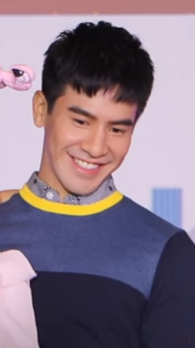
ธนวรรธน์ วรรธนะภูติ

| name = ธนวรรธน์ วรรธนะภูติ
| image = Pope Thanawat Wattanaputi 250318-0017s.png
| image_size = 200px
| other_names = โป๊ป
| birth_place = กรุงเทพมหานคร ประเทศไทย
| education = สถาบันเทคโนโลยีพระจอมเกล้าเจ้าคุณทหารลาดกระบัง
| occupation = นักแสดง
| years_active = พ.ศ. 2549–ปัจจุบัน
| agent = ช่อง 3 เอชดี|ช่อง 3 (2553–ปัจจุบัน)
ธนวรรธน์ วรรธนะภูติ (เกิด 27 ธันวาคม พ.ศ. 2525) ชื่อเล่น โป๊ป เป็นนักแสดงชาวไทย มีผลงานแสดงละครโทรทัศน์ทางช่อง 3 เอชดี|สถานีวิทยุโทรทัศน์ไทยทีวีสีช่อง 3 โดยมีผลงานละครที่มีชื่อเสียงหลายเรื่อง เช่น "ดอกส้มสีทอง," "สุภาพบุรุษจุฑาเทพ (ละครโทรทัศน์)#คุณชายปวรรุจ|คุณชายปวรรุจ," "สามีตีตรา," "บุพเพสันนิวาส" และ "พรหมลิขิต"
== ปฐมวัย ==
ธนวรรธน์ วรรธนะภูติ ชื่อเดิมคือ ธนะ ชื่อเล่น "โป๊ป" ซึ่งเป็นชื่อที่บิดาตั้งให้เนื่องจากการที่สมเด็จพระสันตะปาปาจอห์น ปอลที่ 2 เสด็จเยือนประเทศไทย 18 เรื่องน่ารู้ของผู้ชายที่มีชื่อว่า โป๊ป-ธนวรรธน์ หรือ หมื่นสุนทรเทวา บุพเพสันนิวาส โป๊ป ธนวรรธน์มีพี่น้อง 2 คน โดยเขาเป็นลูกคนที่ 2 และมีพี่สาว 1 คน จบการศึกษาระดับประถมศึกษาจากโรงเรียนไผทอุดมศึกษา มัธยมศึกษาตอนต้นจากโรงเรียนหอวัง ระดับปวช. จากวิทยาลัยช่างศิลป และจบการศึกษาระดับปริญญาตรี สาขานิเทศศิลป์ คณะสถาปัตยกรรมศาสตร์ สถาบันเทคโนโลยีพระจอมเกล้าเจ้าคุณทหารลาดกระบัง หลังจบการศึกษามาในช่วงแรก โป๊ป ธนวรรธน์เข้าทำงานที่บริษัทโมเดิร์นฟอร์ม ในตำแหน่งคอมพิวเตอร์กราฟิก เป็นเวลา 5 เดือน เมื่อชนะการประกวด "โครงการตามหาจะเด็จ" (ผู้ชนะสิบทิศ) จึงลาออกมาเพื่อเตรียมตัวรับบท"จะเด็ด" แต่ก็ไม่ได้ถ่ายทำและโครงการได้พับไป ในเวลาว่างเขาเคยเป็นครูสอนศิลปะในโครงการ To Be Number One และเป็นโค้ชสอนฟุตบอลให้กับเด็ก ๆ
== วงการบันเทิง ==
=== งานช่วงแรก ===
โป๊ป ธนวรรธน์เริ่มเข้าสู่วงการบันเทิงเมื่อปี พ.ศ. 2549 จากการชนะการประกวด "โครงการตามหาจะเด็ด" เพื่อรับบท "จะเด็ด" ในละครเรื่อง "ผู้ชนะสิบทิศ" ทางช่อง 9 แต่สุดท้ายโปรเจกต์ละครเรื่องนี้ก็ถูกยกเลิกไป Interview - กว่าจะเป็นซุปตาร์ โป๊ป ธนวรรธน์ วรรธนะภูติ แฮมเบอร์เกอร์ จากจุดนั้นก็ทำให้เขาได้มาเป็นลูกศิษย์ของท่านมุ้ย (หม่อมเจ้าชาตรีเฉลิม ยุคล) จนในที่สุด โป๊ป ธนวรรธน์ก็ได้แสดงภาพยนตร์เรื่องแรก คือเรื่อง "ตำนานสมเด็จพระนเรศวรมหาราช ภาค ๓ ยุทธนาวี" โดยรับบทเป็น "ขุนรามเดชะ" แต่ด้วยระยะเวลาการถ่ายทำที่นาน ทำให้มีภาพยนตร์เรื่องที่ 2 เขารับบทเป็นพระเอกเต็มตัวในเรื่อง "รักที่รอคอย" คู่กับรัชวิน วงศ์วิริยะ ได้ออกฉายก่อนในปี 2552 และรับบทเป็นพระเอกอีกครั้งกับภาพยนตร์เรื่อง "รักละไมล์" ในบท "แดน" คู่กับนางเอกสาวหน้าใหม่ สิรี ลูเธอร์ แต่ก็มีเหตุให้หนังไม่ได้เข้าฉาย ต่อมาโป๊ป ธนวรรธน์ก็ได้มาแสดงละครเรื่องแรกกับทางช่อง TPBS โดยรับบทเป็น "หมอกานต์" คู่กับ สาวิตรี สุทธิชานนท์ ในละครเรื่อง "เขาชื่อกานต์" ซึ่งถ่ายทำเสร็จสิ้นแล้วแต่ไม่ได้ออกอากาศ
=== วงการบันเทิง (2554-ปัจจุบัน) ===
โป๊ป ธนวรรธน์ เข้ามาเป็นนักแสดงช่อง 3 จากการรับบท"รวี" ในภาพยนตร์ "รักที่รอคอย" ทำให้ทางผู้ใหญ่ช่อง 3 สนใจและติดต่อให้เข้ามาเซ็นสัญญาเป็นนักแสดงกับทางช่อง 3 โดยในระยะแรกโป๊ป ธนวรรธน์เซ็นสัญญากับทางช่อง 3 เป็นระยะเวลา 3 ปี และปัจจุบันโป๊ป ธนวรรธน์ เป็นนักแสดงในสังกัด "สถานีวิทยุโทรทัศน์ไทยทีวีสีช่อง 3"
ในปี พ.ศ. 2554 โป๊ป ธนวรรธน์ ถูกวางตัวให้รับบท "ชาลี" ในละครเรื่อง "เคหาสน์สีแดง" แต่ด้วยความตั้งใจที่จะบวชตามที่วางแผนไว้ ทำให้ต้องปฏิเสธละครเรื่องนี้ไป
ละครเรื่องแรกที่โป๊ป ธนวรรธน์ ได้มาแสดงกับทางช่อง 3 คือละครเรื่อง "ดอกส้มสีทอง" โดยรับบท "นัท" ซึ่งบทนี้ถือเป็นการแจ้งเกิดให้กับโป๊ปในฐานะนักแสดงช่อง 3 อย่างเต็มตัว และในปีเดียวกันโป๊ปได้แสดงละครเรื่อง "ตะวันเดือด" โดยรับบทเป็น "สิงห์" และ รับบท "หมอวัฒนา" ในละคร "เกมร้ายเกมรัก" และได้เป็นพระเอกเรื่องแรกจากซีรีส์ "วิ้งส์ เจ้าเสน่ห์" ซึ่งเป็นละครจบในตอน รับบทเป็น "โจ๊ก" แต่ด้วยปัจจัยของเวลาที่ออกอากาศทำให้ไม่เป็นที่จดจำเท่าไร จนยุติการออกอากาศในปี พ.ศ. 2555
ในปี พ.ศ. 2555 โป๊ป ธนวรรธน์ พระเอก ผู้ประกาศข่าว ช่อง 3 รายการ เรื่องเด่นเย็นนี้ รายการ ข่าว 3 มิติ ร่วมกับ ผู้ประกาศข่าว โดย ประวีณมัย บ่ายคล้อย ธีระ ธัญไพบูลย์ กระเต็น วราภรณ์ กิตติ สิงหาปัด จนยุติการออกอากาศ ต่อไป 2 มกราคม พ.ศ. 2558
ในปีเดียวกัน โป๊ป ธนวรรธน์ ได้แสดงละครเรื่อง "บ่วง" โดยได้รับบท "กล้า/อนุกูล"
ในปี พ.ศ. 2556 โป๊ป ธนวรรธน์ได้รับโอกาสให้ร่วมงานในละครฉลองครบรอบ 43 ปี ไทยทีวีสีช่อง 3 "สุภาพบุรุษจุฑาเทพ" ตอน "คุณชายปวรรุจ" ในบทบาท "หม่อมราชวงศ์ปวรรุจ จุฑาเทพ (คุณชายรุจ)" หลังจากซีรีส์เรื่องนี้ออกอากาศก็ประสบความสำเร็จอย่างมาก ทำให้เขาได้รับรางวัลโทรทัศน์ทองคำ ในสาขานักแสดงนำชายดีเด่นด้วย
ในปี พ.ศ. 2557 โป๊ป ธนวรรธน์ ได้แสดงละครเรื่อง "สามีตีตรา" ในบทบาท "หม่อมหลวงพิศุทธื์" คู่กับ พลอย-เฌอมาลย์ บุญยศักดิ์ ละครเรื่องนี้ทำให้เขามีเริ่มมีชื่อเสียงมากขึ้น ปีเดียวกันโป๊ปกลับมาร่วมงานกับนิษฐา จิรยั่งยืนอีกครั้งในเรื่อง "รักออกฤทธิ์" โดยรับบทเป็น "โจ" ในปี พ.ศ. 2558 โป๊ปแสดงละครพีเรียดรักตลก เรื่อง "สะใภ้จ้าว" คู่กับ น้ำตาล-พิจักขณา วงศารัตนศิลป์
ในปี พ.ศ. 2560 โป๊ป ธนวรรธน์ ได้กลับมาร่วมงานกับมิว-นิษฐา จิรยั่งยืน อีกครั้งรับบทเป็นลุงเต็งในละครคอเมนดี้เรื่อง "พ่อยุ่งลุงไม่ว่าง"
ในปี พ.ศ. 2561 โป๊ป ธนวรรธน์ ได้รับบทเป็น หมื่นสุนทรเทวา หรือที่เราเรียกติดปากกันว่า คุณพี่หมื่น ในเรื่อง "บุพเพสันนิวาส" คู่กับ เบลล่า-ราณี แคมเปน กับบทบาทการะเกดและเกดสุรางค์ในร่างเดียวกัน เป็นละครที่มีเรตติ้งสูงสุดในยุคดิจิตอล และประสบความสำเร็จในแง่ของกระแสและรางวัล ในปีเดียวกันนี้โป๊ปได้พลิกบทบาททางการแสดงครั้งสำคัญในเรื่อง "ข้ามสีทันดร" ในบทบาท เที่ยงวัน ชายหนุ่มที่มีอดีตซึ่งเคยติดเฮโรอีนเป็นเวลานานถึง 10 ปี คู่กับ ชิปปี้-ศิรินทร์ ปรีดียานนท์
ในปี พ.ศ. 2563 โป๊ป ธนวรรธน์ ได้กลับมาร่วมงานกับ ราณี แคมเปน อีกครั้งในบท รามิล ทนายความหนุ่มในละคร "ร้อยเล่ห์มารยา" นอกจากนี้ โป๊ป ธนวรรธน์ ยังได้หวนคืนสู่วงการภาพยนตร์อีกครั้งในรอบเกือบ 10 ปี กับภาพยนตร์เรื่อง "เฮ้ย!ลูกเพ่ นี่ลูกพ่อ|เฮ้ย!!ลูกเพ่ นี่ลูกพ่อ" โดยรับบทเป็น ก๊อต ร่วมด้วยนักแสดงชั้นนำ อาทิ เต๋อ-ฉันทวิชช์ ธนะเสวี , แซมมี่ เคาวเวลล์ เป็นผลงานกำกับของ ใหม่-ภวัต พนังคศิริ
ในปี พ.ศ. 2564 โป๊ป ธนวรรธน์ มีโปรเจกต์ภาพยนตร์ "บุพเพสันนิวาส 2|บุพเพสันนิวาส 2" แสดงร่วมกับ เบลล่า "ราณี แคมเปน" โดยเป็นโปรเจกต์ร่วมทุนสร้างระหว่างค่ายหนัง "จีดีเอช" กับ บริษัท "บรอดคาซท์ ไทย เทเลวิชั่น" และ หน่อง "อรุโณชา ภาณุพันธุ์" ผู้จัดละคร โดยได้ ปิ๊ง "อดิสรณ์ ตรีสิริเกษม" มาร่วมกันสร้างสรรค์เรื่องราวในครั้งนี้ โดยวางกำหนดฉายไว้ภายในปี พ.ศ. 2564 แต่ได้เลื่อนออกไปเป็นวันที่ 4 พฤษภาคม พ.ศ. 2565 (ซึ่งวันเวลาดังกล่าวได้ถูกเลื่อนอีกครั้ง) และได้เลื่อนมาฉายในโรงภาพยนตร์ในวันที่ 28 กรกฎาคม พ.ศ. 2565 และในเดือน กันยายน พ.ศ. 2564 ได้ทำการฟิตติ้งละคร "พรหมลิขิต" โดยรับบทเป็นแฝด "หมื่นมหาฤทธิ์(ริด)" และ "หมื่นณรงค์ราชฤทธา(เรือง) และอาจรับบท "พระยาวิสูตรสาคร(เดช)" ด้วย ประกบคู่กับ เบลล่า "ราณี แคมเปน" ในบท "พุดตาน" หญิงสาวจากโลกอนาคต ที่พรหมลิขิตนำพาให้เธอหวนกลับสู่อดีต เมื่อฟ้าดินพลิกผันกงกรรมจึงหมุนเวียน โดยเปิดกล้องในเดือนพฤศจิกายน
== ผลงาน ==
=== ละครโทรทัศน์ ===
* ละครโทรทัศน์ทั้งหมดด้านล่างนี้ออกอากาศทางสถานีวิทยุโทรทัศน์ไทยทีวีสีช่อง 3
* ละครโทรทัศน์รอออกอากาศทาง สถานีโทรทัศน์ไทยพีบีเอส
=== ภาพยนตร์ ===
| class="wikitable"
|-
! ปี !! เรื่อง !! บทบาท !! หมายเหตุ
|-
| rowspan = "1" | 2552 || "รักที่รอคอย" ||รวี ||
|-
| rowspan = "2" | 2554 || "ตำนานสมเด็จพระนเรศวรมหาราช ภาค ๓ ยุทธนาวี" || ขุนรามเดชะ ||
|-
| "ตำนานสมเด็จพระนเรศวรมหาราช ภาค ๔ ศึกนันทบุเรง" || ขุนรามเดชะ ||
|-
| rowspan = "1" | 2555|| "รักละไมล์" || แดน ||ไม่ได้ฉาย
|-
| rowspan = "1" | 2557|| "ตำนานสมเด็จพระนเรศวรมหาราช ภาค ๕ ยุทธหัตถี" || ขุนรามเดชะ ||
|-
|rowspan = "1" | 2563|| ""เฮ้ย!ลูกเพ่ นี่ลูกพ่อ"|| ก็อต ||
|-
|rowspan = "1" | 2565 || "บุพเพสันนิวาส 2" || ขุนสมบัติบดี (ภพ) ||
|-
|
=== ละครซิตคอม ===
=== คอนเสิร์ต ===
* 2560 LOVE IS IN THE AIR : CHANNEL3 CHARITY CONCERT
* 2561 บุพเพสันนิวาส Fanmeet​ing จะกี่ภพกี่ชาติก็ขาดเธอไม่ได้
* 2566 พรหมลิขิต Fanmeet​ing จะชาตินี้ชาติไหนหัวใจคือเธอ
=== เพลง ===
* เธอไม่ต้อง ost.รักออกฤทธิ์
* บุพเพสันนิวาส (Bonus Track) ost.บุพเพสันนิวาส Special Edition
* ออเจ้าเอย (Special Version) ost.บุพเพสันนิวาส Special Edition
* รัก Ost.ร้อยเล่ห์มารยา |โป๊ป,เบลล่า
=== โฆษณา ===
* 2561 กะทิ ตรา เรียลไทย คู่กับ ราณี แคมเปน
* 2563 Nescafe เนสกาแฟ ร่วมกับ จิรายุ ตั้งศรีสุข, นุกูล ภาชนะกาญจน์
== รางวัล ==
== อ้างอิง ==
== แหล่งข้อมูลอื่น ==
*
*
หมวดหมู่:นักแสดงสังกัดช่อง 3
หมวดหมู่:นักแสดงชายชาวไทย
หมวดหมู่:บุคคลจากคณะสถาปัตยกรรมศาสตร์ สถาบันเทคโนโลยีพระจอมเกล้าเจ้าคุณทหารลาดกระบัง
หมวดหมู่:บุคคลจากโรงเรียนหอวัง
หมวดหมู่:บุคคลจากสถาบันบัณฑิตพัฒนศิลป์